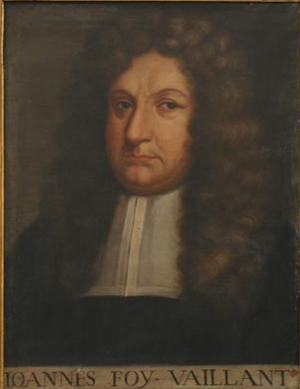
Jean Foy-Vaillant (1632-1706)
Jean Foy-Vaillant, né le 24 mai 1632 à Beauvais et mort le 23 octobre 1706 à Paris, est un numismate français.